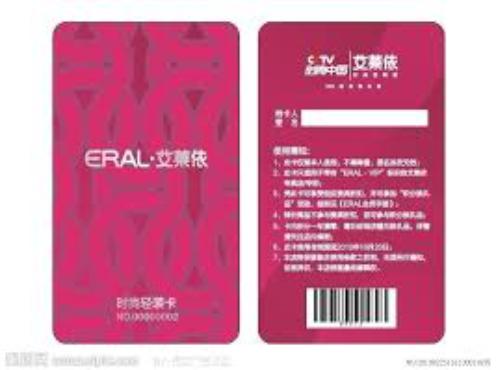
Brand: ERAL
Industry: Clothes